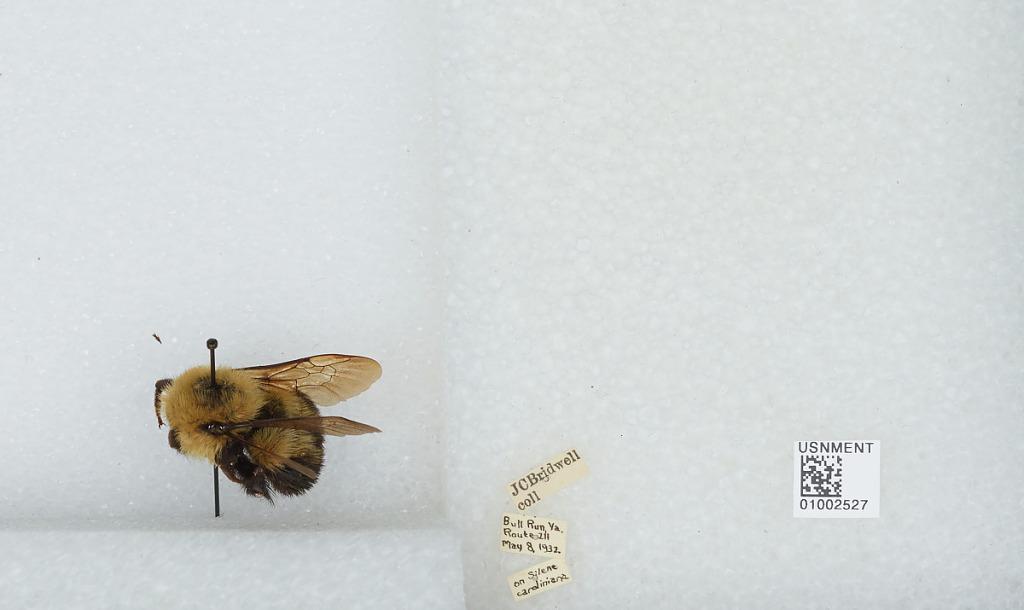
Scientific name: Bombus (Pyrobombus) bimaculatus Cresson
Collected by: J. Bridwell
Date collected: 1932-5-8
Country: United States
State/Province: Virginia
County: Fairfax
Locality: Bull Run, Route 211
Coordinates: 38.8172, -77.5275